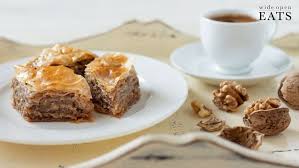
Yemek: baklava